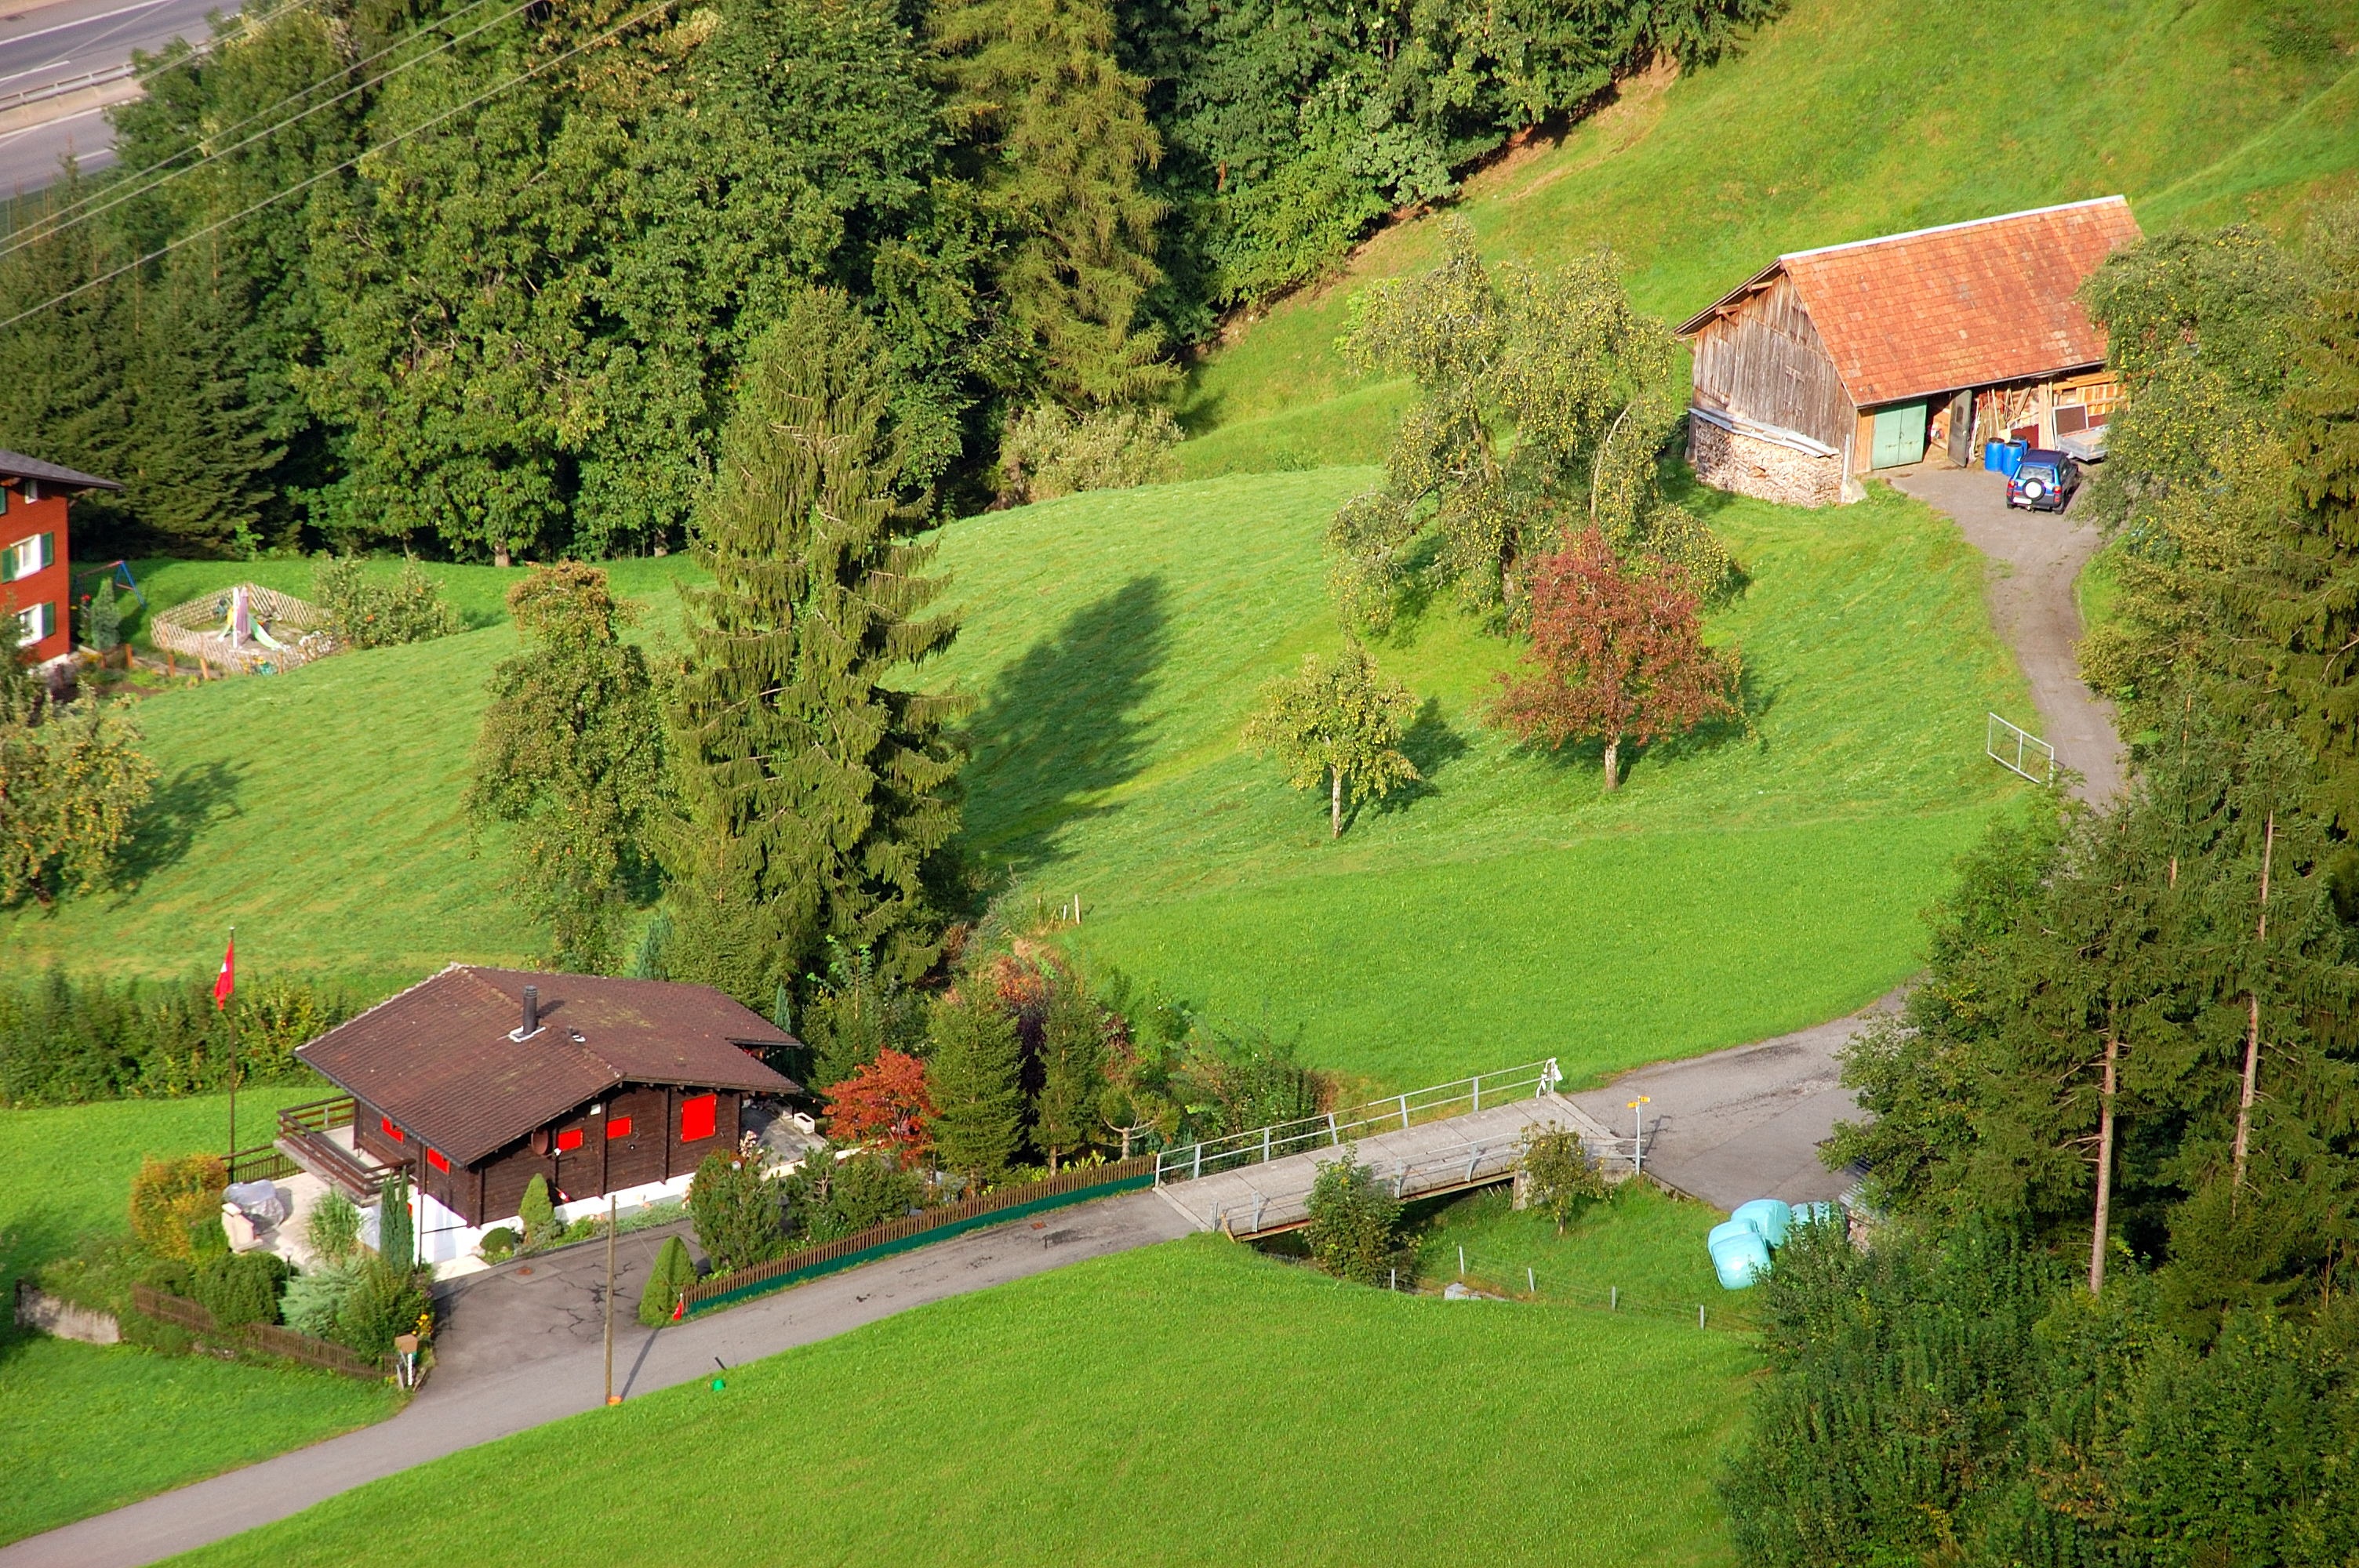
mountain, road, farm, lawn, meadow, hill, valley, mountain range, village, green, garden, juicy, mountains, alps, switzerland, estate, access, away, alm, rural area, aerial photography, mountain meadow, mountain farm, klewenalp